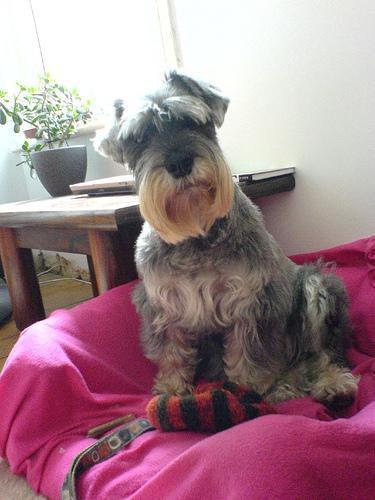
standard_schnauzer